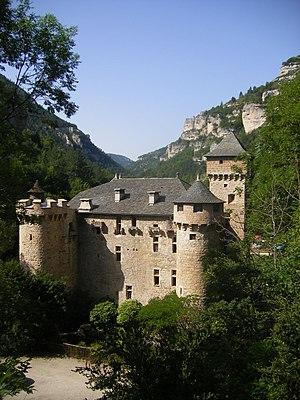
Le château de la Caze est un château de style Renaissance, situé dans les gorges du Tarn, en Lozère, et aujourd'hui utilisé comme hôtel.
Cet article recense les monuments historiques de la Lozère, en France.
Laval-du-Tarn est une commune française, située dans le département de la Lozère en région Occitanie.